Pfungstadt station

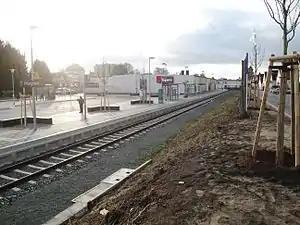

Pfungstadt station is a railway station in the municipality of Pfungstadt, located in the Darmstadt-Dieburg district in Hesse, Germany.